Sarah Pinborough

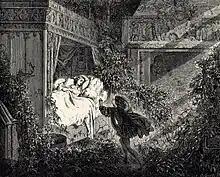
Sleeping Beauty by Gustave Dore

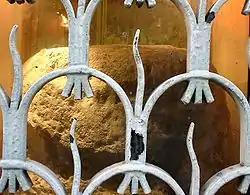
The London Stone

Sarah Pinborough first published The Nowhere Chronicles, a YA urban fantasy trilogy set across multiple parallel world versions of London, under the pseudonym Sarah Silverwood. The series has since been reissued under the name Sarah Pinborough.